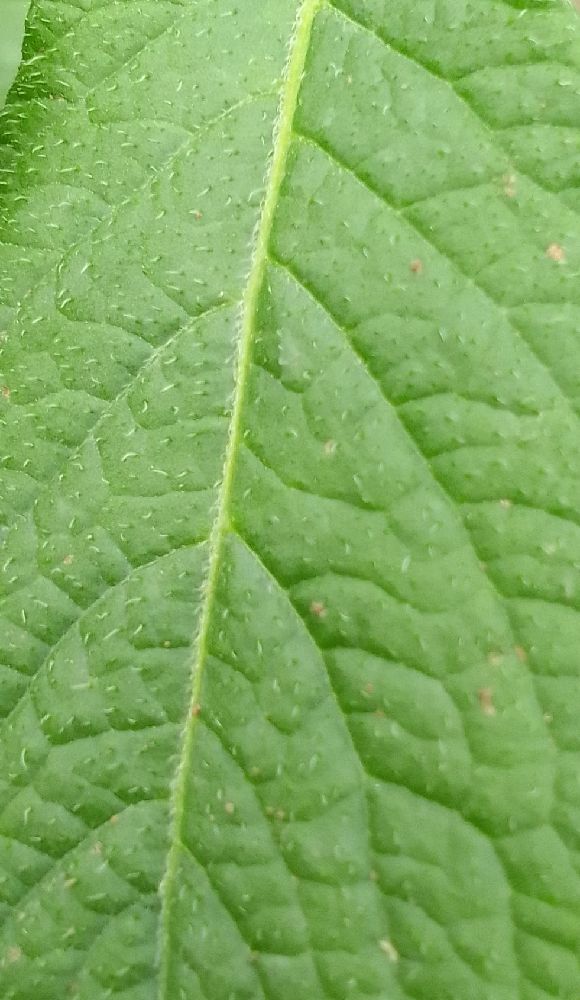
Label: Healthy